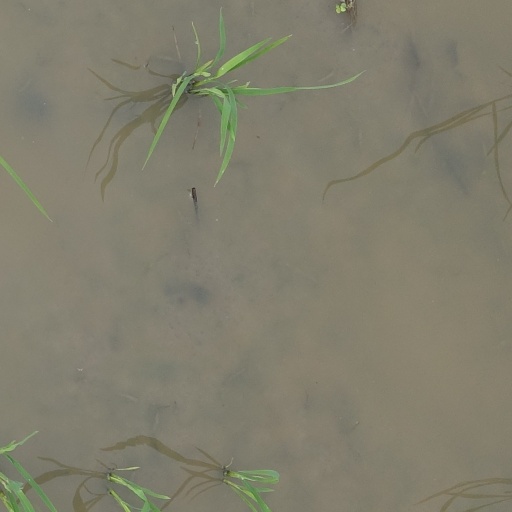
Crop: rice